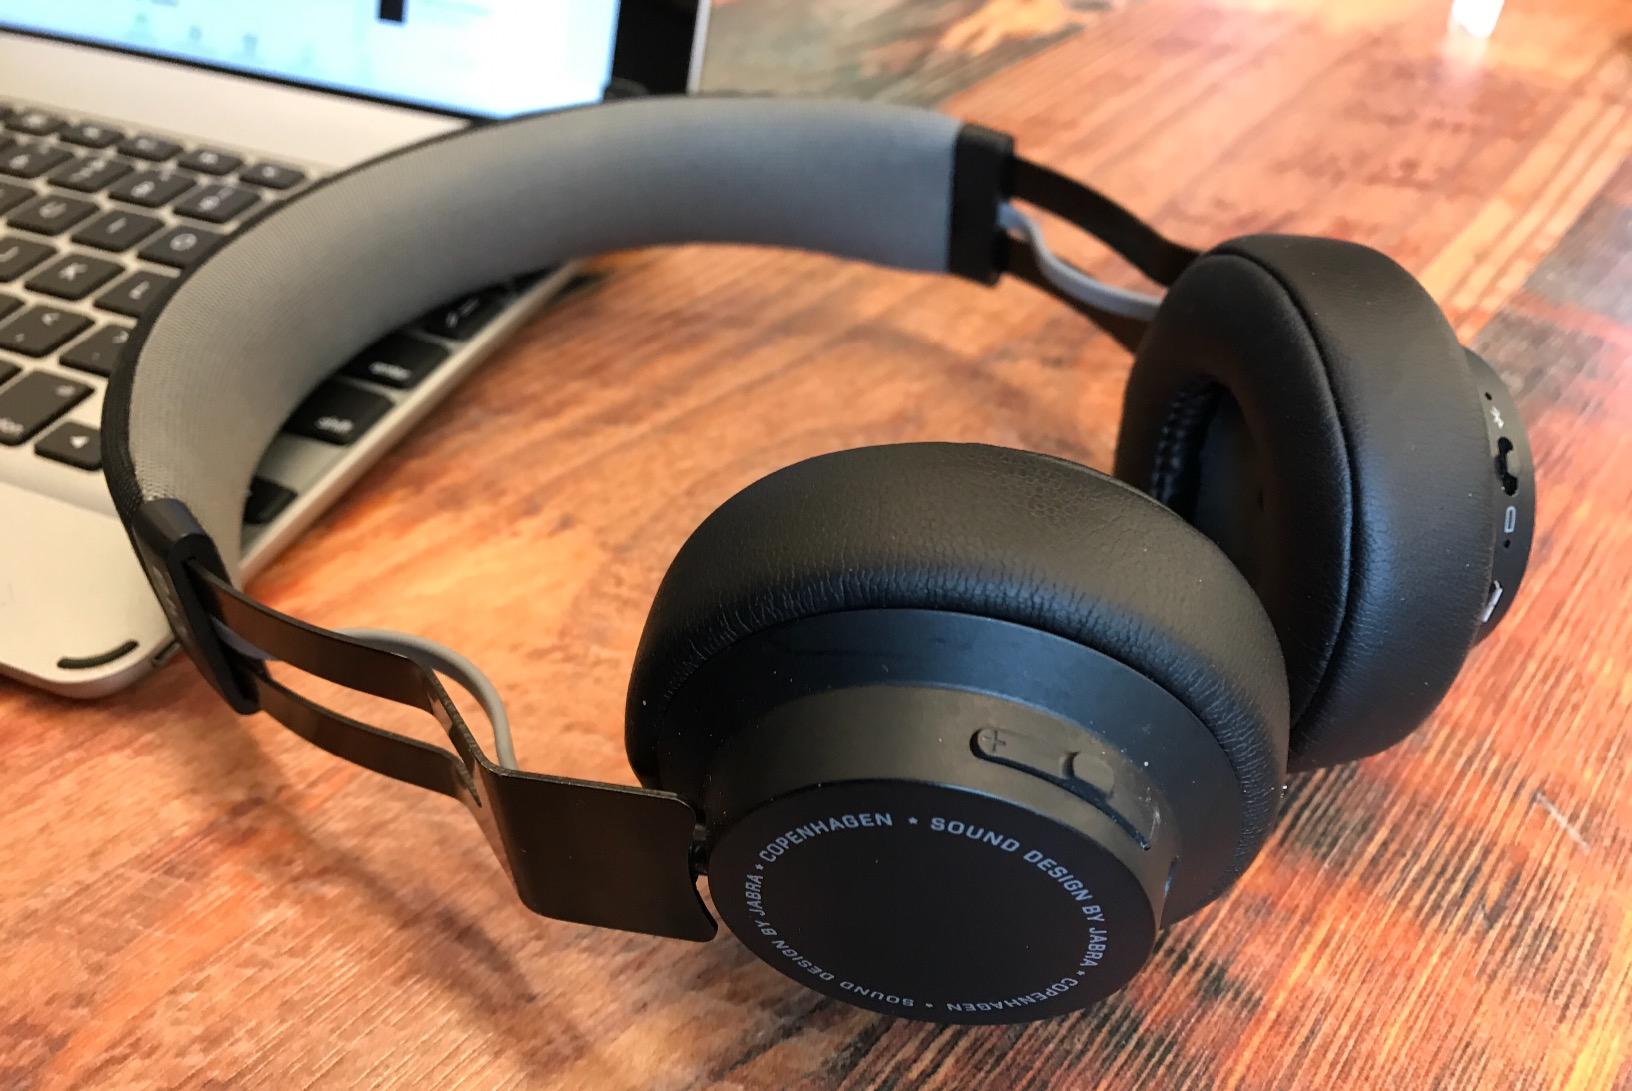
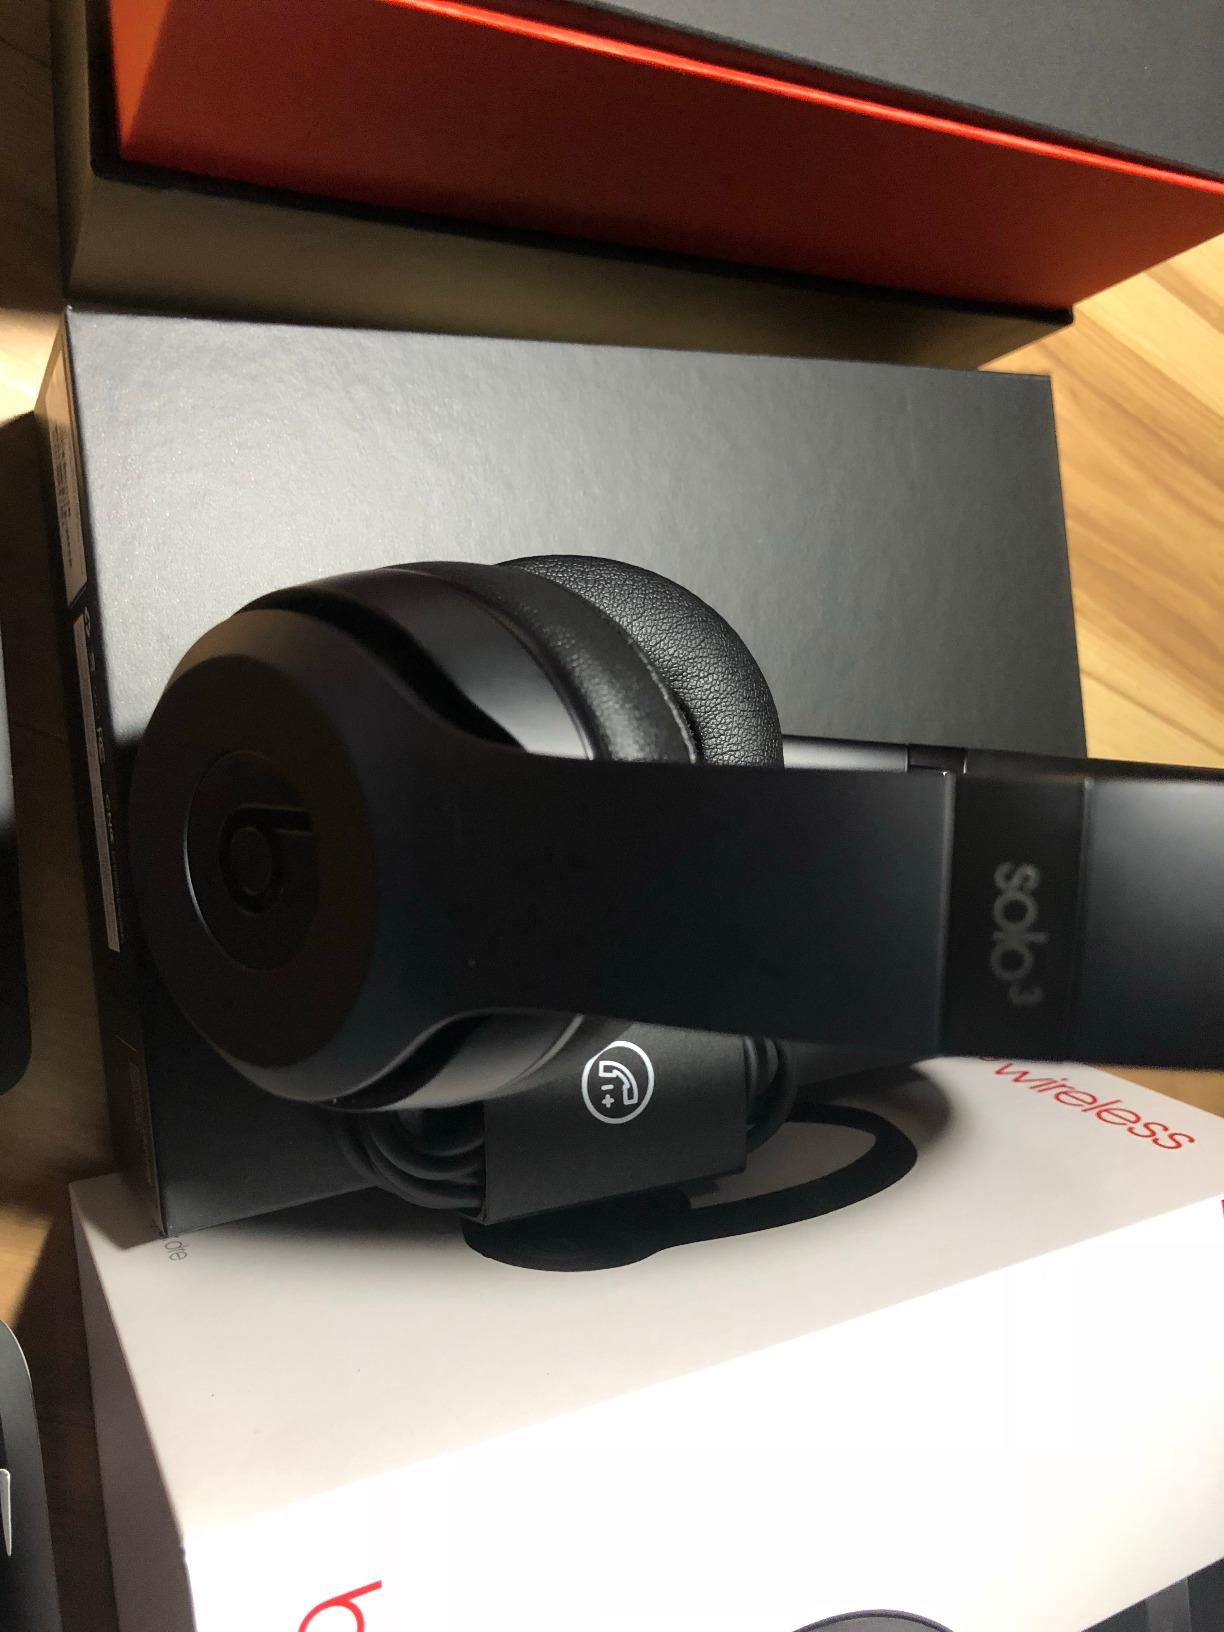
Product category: headphones
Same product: no